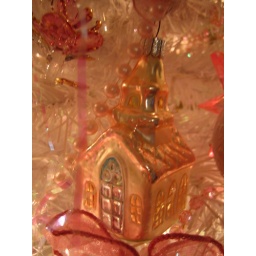
A pink church in the white woods...